Super Yo-Yo

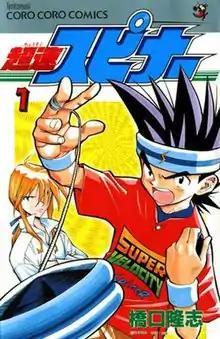
Cover of "Super Yo-Yo" volume 1

is a Japanese manga series written and illustrated by Takashi Hashiguchi. The series was serialized in Shogakukan's "CoroCoro Comic" magazine between December 1997 and August 2000, and was translated into English and published in Singapore by Chuang Yi.